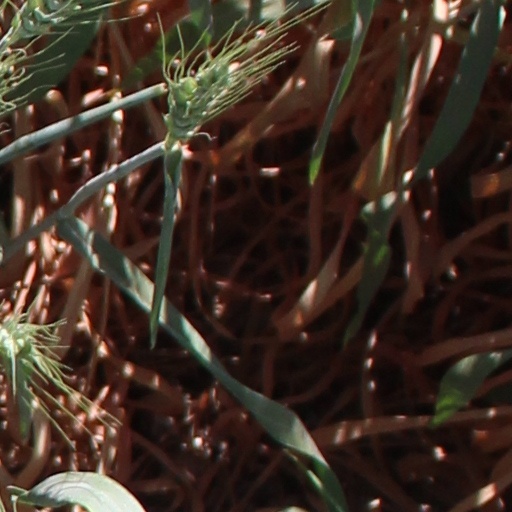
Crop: wheat